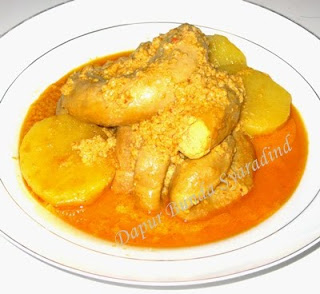
Label: gulai_tambusu